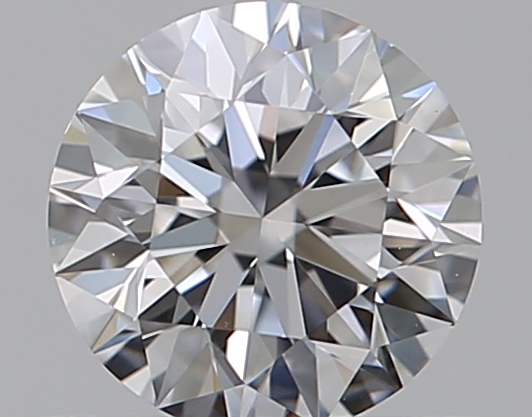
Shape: round
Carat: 0.51
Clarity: VS1
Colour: D
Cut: EX
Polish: EX
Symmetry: EX
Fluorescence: N
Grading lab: GIA
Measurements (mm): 5.09 x 5.11 x 3.19